Jeff Merkley

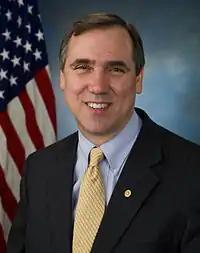
Merkley's first official Congressional photo (111th Congress)

Merkley has a progressive record as a senator. He became the first Democratic member of the Senate to announce that he would vote against the confirmation of Federal Reserve Chairman Ben Bernanke, citing Bernanke's failure to "recognize or remedy the factors that paved the road to this dark and difficult recession". As a member of the Senate Banking Committee, Merkley became a leading force in the effort to pass the Wall Street reform bill. Along with Michigan Senator Carl Levin, he successfully added an amendment, usually called the Volcker Rule, to the Dodd–Frank Wall Street reform bill, which banned high-risk trading inside commercial banking and lending institutions. Merkley also championed an amendment that banned liar loans, a predatory mortgage practice that played a role in the housing bubble and subsequent financial collapse.